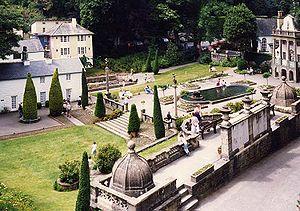
Le Prisonnier est une série télévisée britannique en 17 épisodes de 52 minutes, créée par l'écrivain et ancien agent des services secrets George Markstein et Patrick McGoohan, acteur principal, scénariste et producteur exécutif. En version originale, elle a d'abord été diffusée au Canada à partir du 5 septembre 1967 sur le réseau CTV, puis au Royaume-Uni du 29 septembre 1967 au 1ᵉʳ février 1968 sur le réseau ITV.